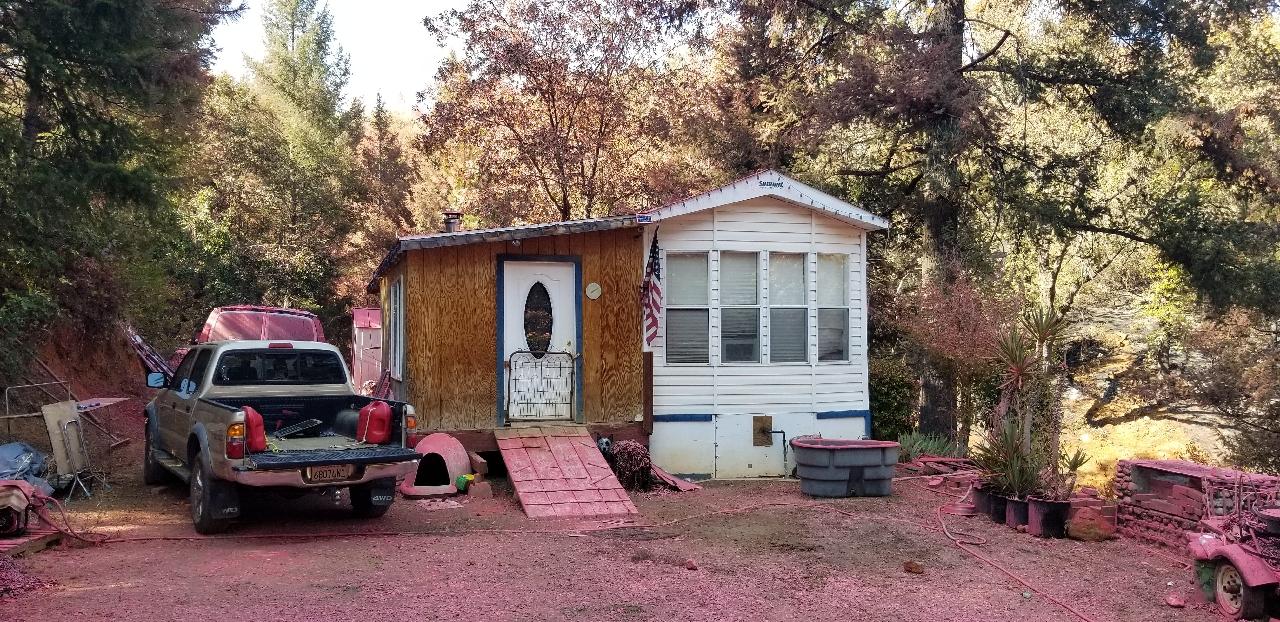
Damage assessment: no_damage